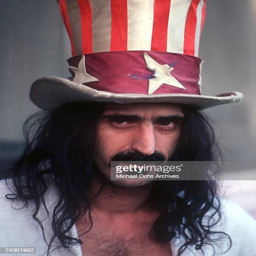
rock artist poses for a portrait wearing a film character stars stripes top hat